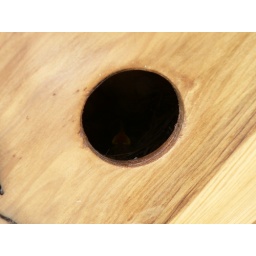
look very close in that hole, it is a baby blue bird waiting for a worm!!